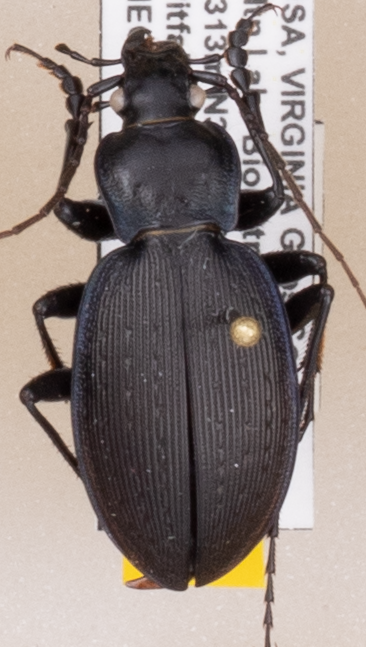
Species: Carabus goryi
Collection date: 2021-06-01
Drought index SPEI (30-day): -1.85
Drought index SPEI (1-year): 0.678
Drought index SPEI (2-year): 1.45